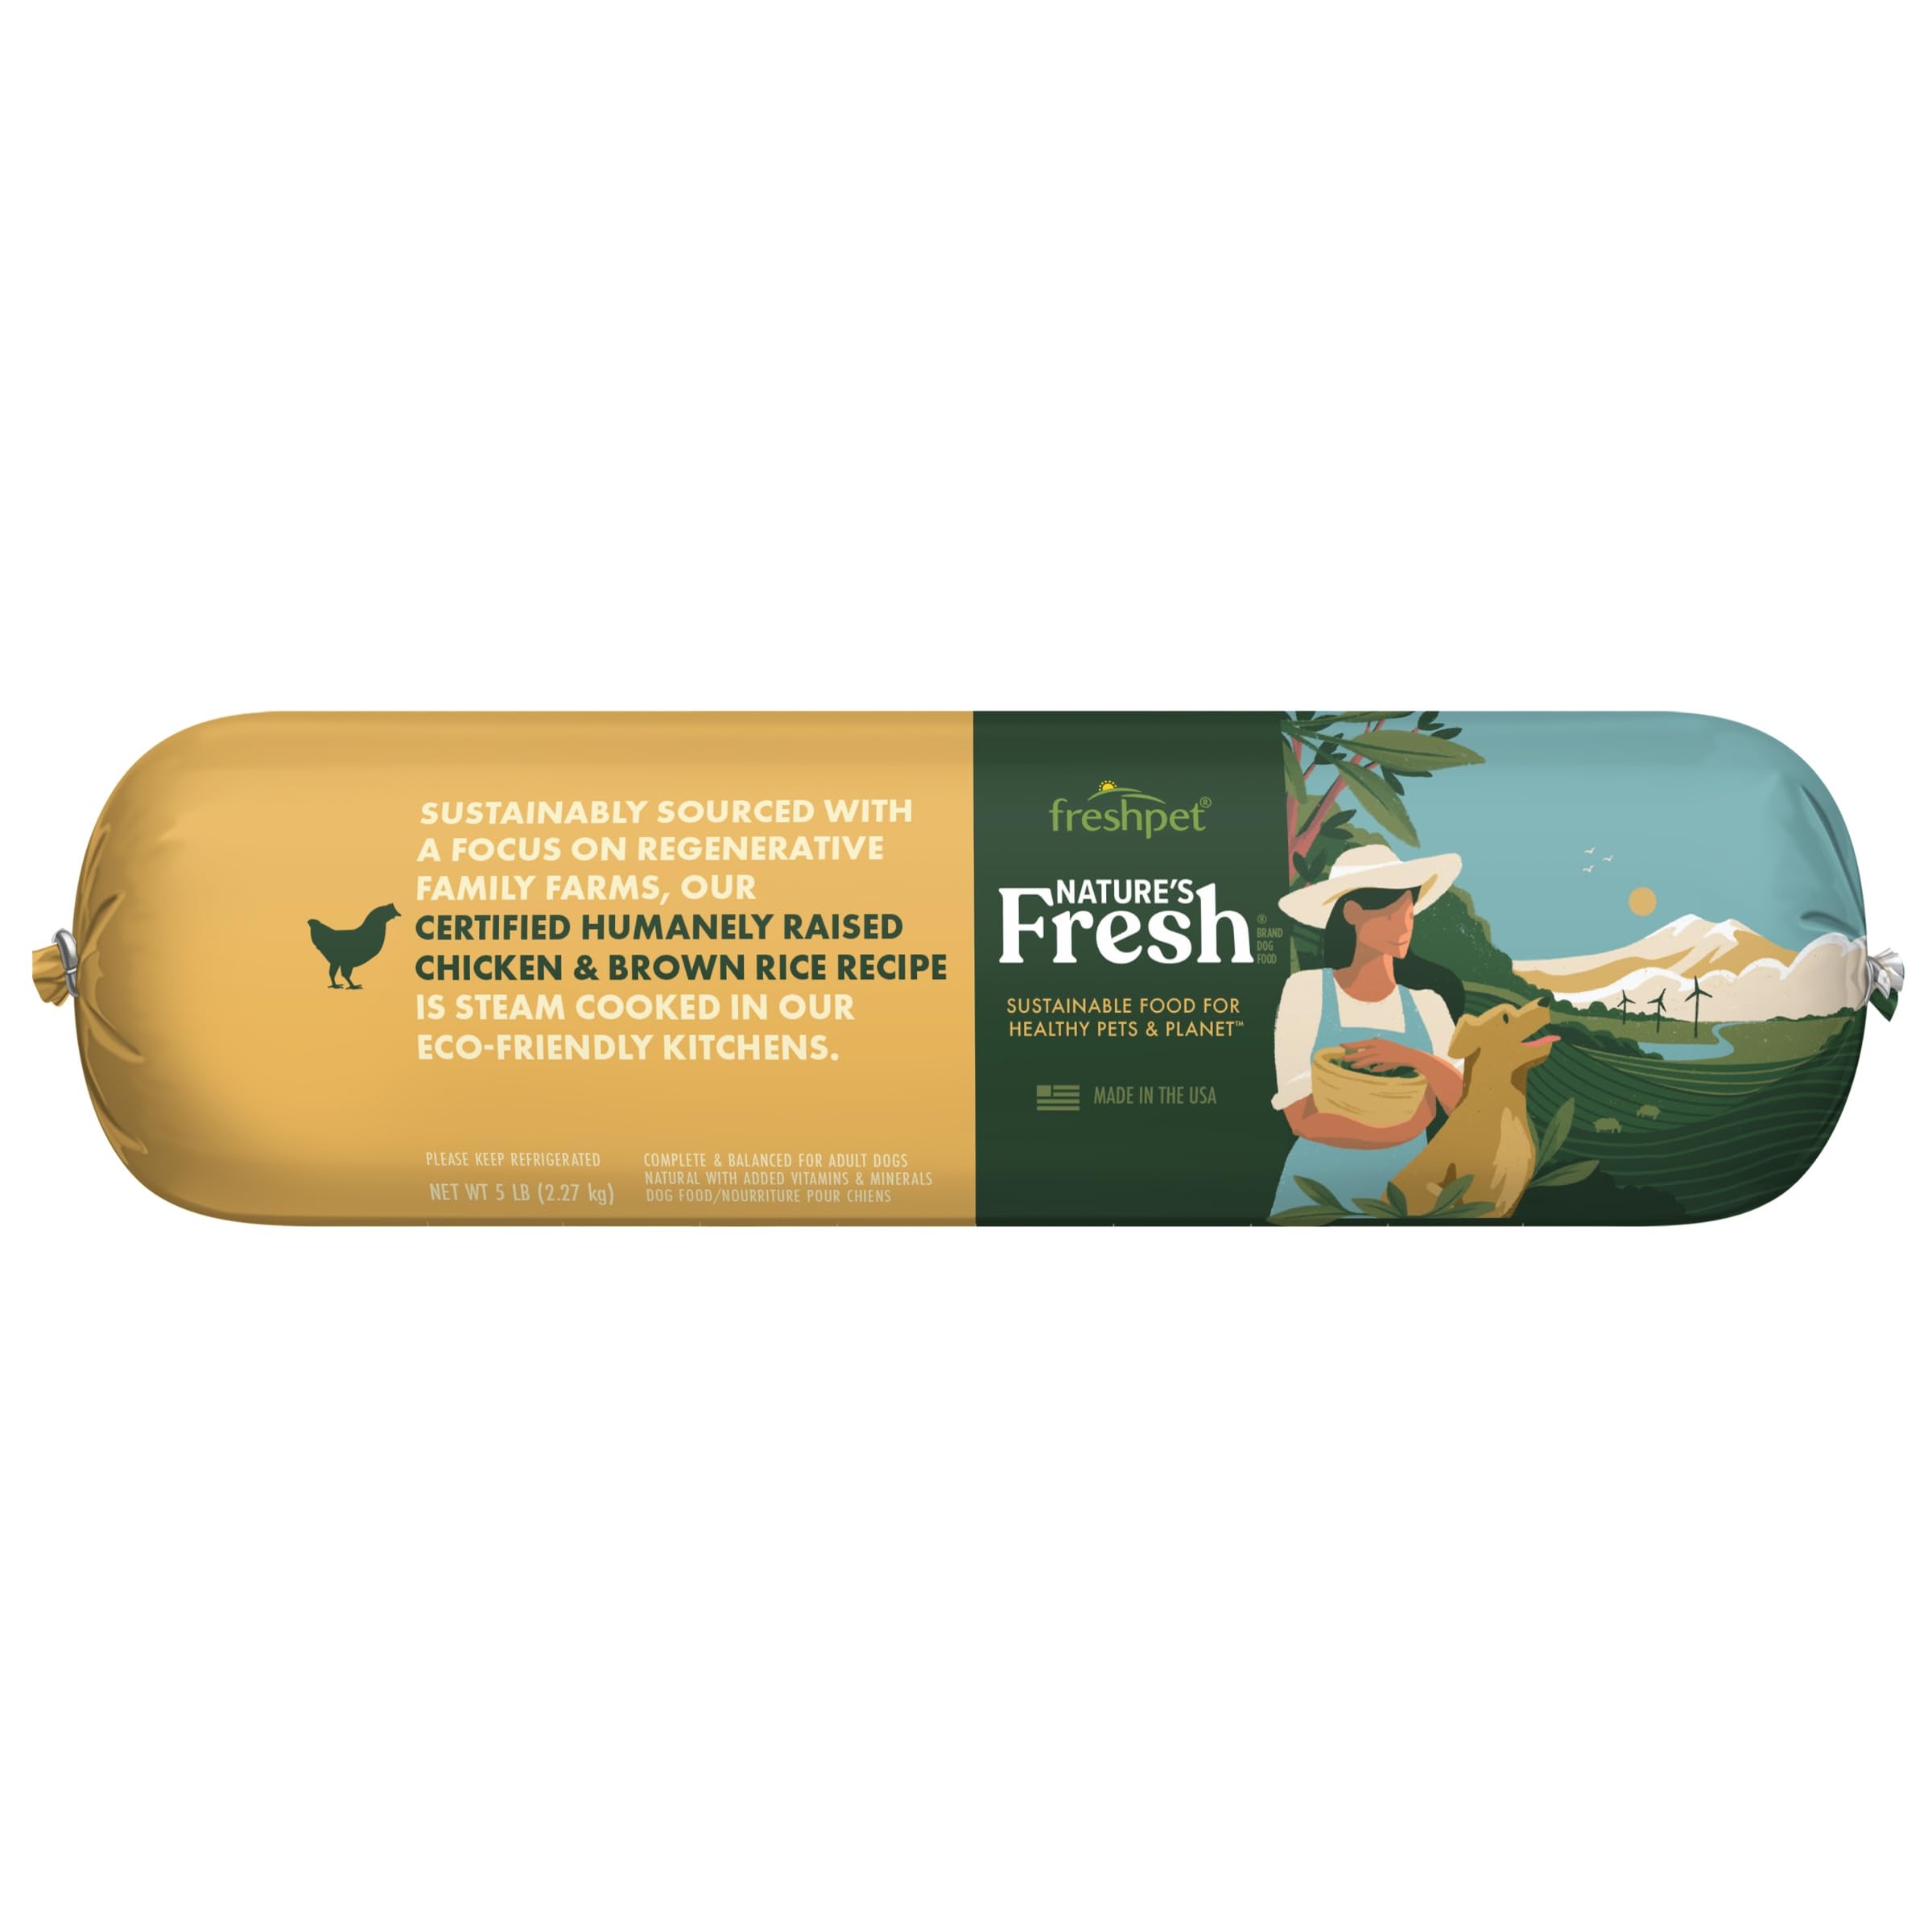
Item Name: Freshpet Healthy & Natural Dog Food, Fresh Certified Humanely Raised Chicken & Brown Rice Recipe Roll, 5 lb
Bullet Point 1: Sustainably made with humanely raised chicken, brown rice & vegetables
Bullet Point 2: Animal Welfare Certified to Global Animal Partnership standards by EarthClaims, LLC.
Bullet Point 3: Whole Grains to Support Digestive Health
Bullet Point 4: No Rendered By-Products or Meat Meals
Bullet Point 5: Complete & Balanced for Small, Medium & Large Adult Dogs. Keep Refrigerated & Use Within 7 Days of Opening
Product Description: Freshpet nature's fresh chicken recipe dog food with carrots, peas and brown rice is made with locally sourced ingredients of humanely raised, antibiotic-free chicken, vitamin-rich carrots and peas and high-fiber brown rice to satisfy your pet's need for tasty food while meeting the daily requirement for balanced nutrition. Each 5 pound slice and serve roll has convenient serving marks for perfect portion control with every slice.
Value: 80.0
Unit: Ounce

Price: 25.99